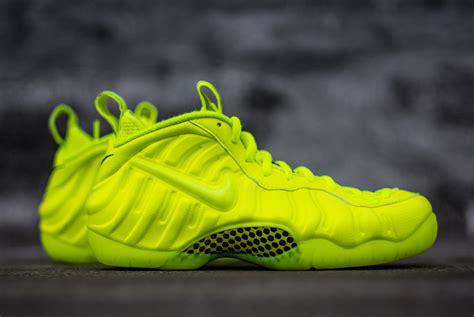
Brand: Nike
Model: Air Foamposite Pro